2009–10 NFL playoffs

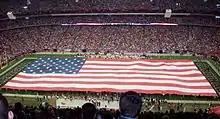
The presentation of the flag and singing of The Star-Spangled Banner before the start of the Packers vs. Cardinals Wild Card Game.

This high scoring shootout set the NFL postseason record for most points (96), touchdowns (13) and first downs (62), while ranking third in total yards (1,024). But in the end, it was a defensive play that made the key difference when Cardinals linebacker Karlos Dansby returned a fumble 17 yards for a touchdown in overtime. This was only the second overtime game in NFL postseason history to be won by a defensive touchdown. The first one had been won by the Packers (vs. the Seattle Seahawks in 2003).